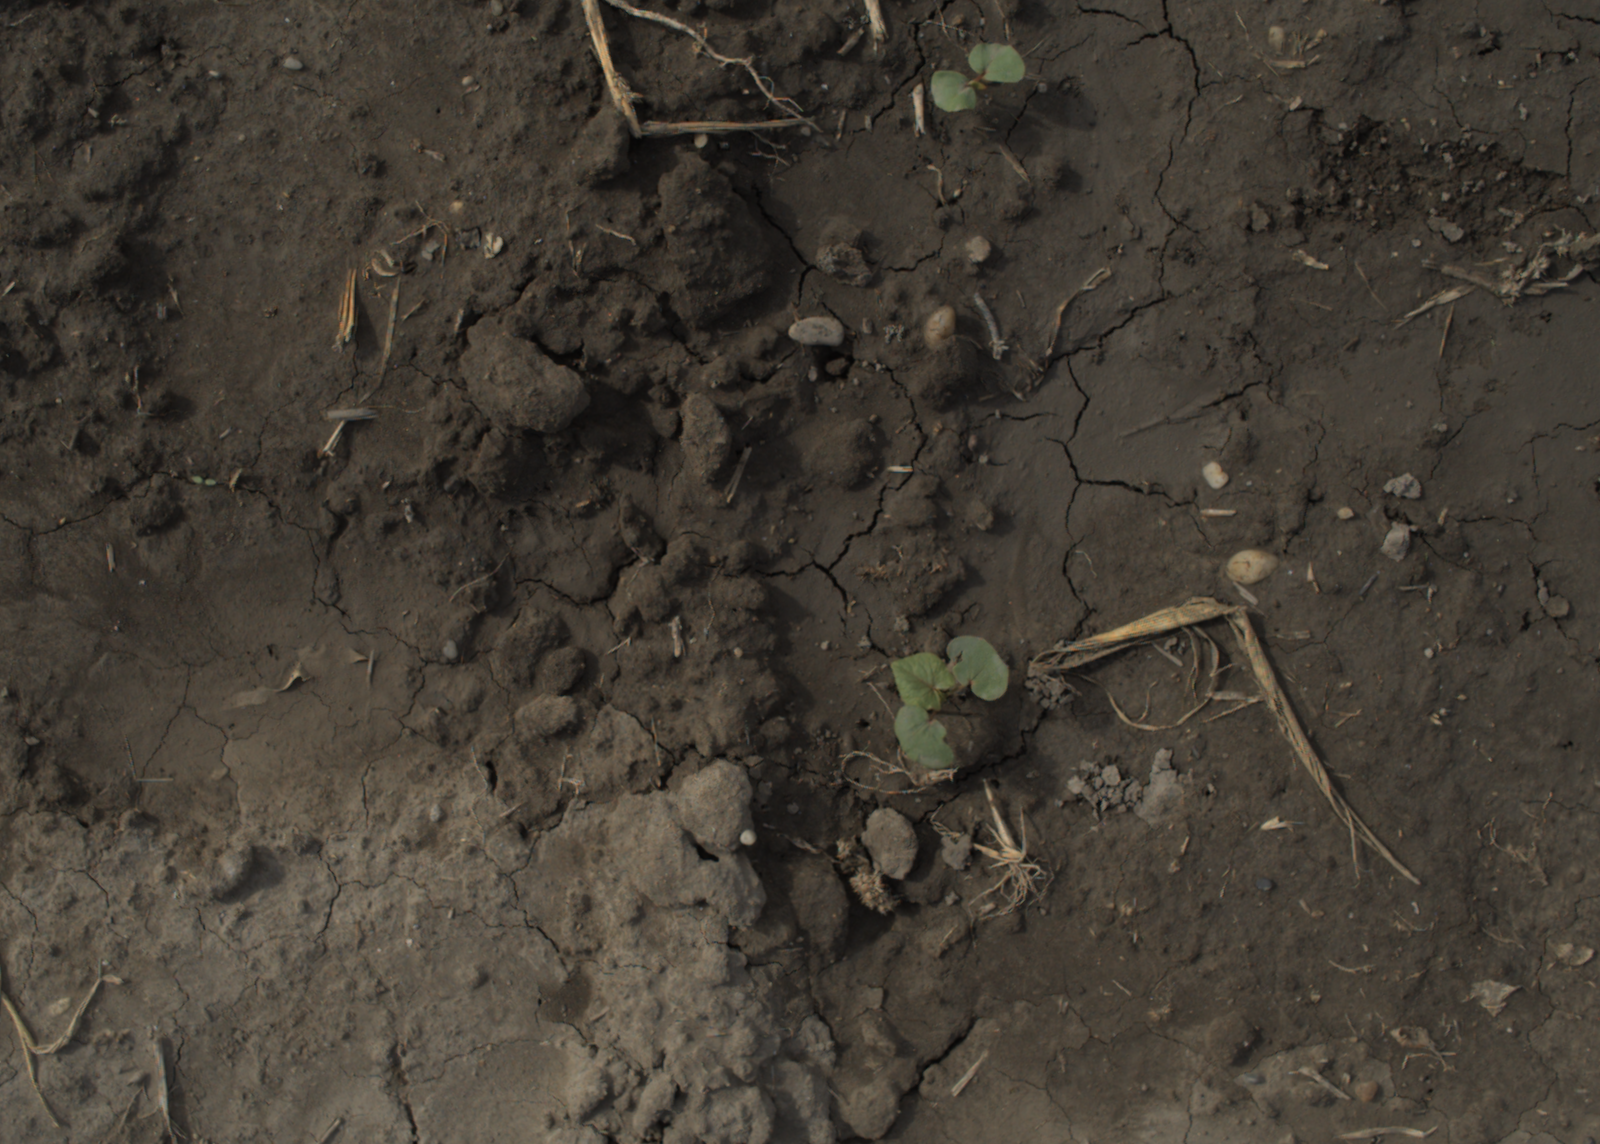
Capture date: 16.09.2021 11:14:24
Weather: mixed
Wind: light
Seeding date: 02.09.2021
Plant canopy height (mm): 957